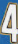
Number: 4